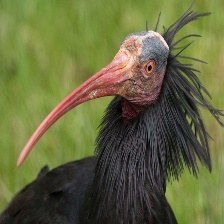
Species: BALD IBIS
Scientific name: GERONTICUS EREMITA